History of Bahrain

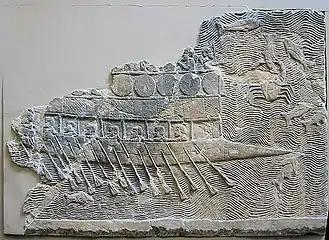
Phoenicians man their ships in service to Assyrian king Sennacherib, during his war against the Chaldeans in the Persian Gulf, ca. 700 BC

Herodotus's account (written c. 440 BC) refers to the Phoenicians originating from Eastern Arabia. ("History," I:1).